Ferdinandea (Calabria)

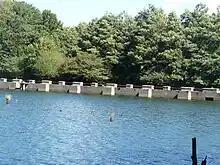
Giulia's dam

Ferdinandea is an area of 3600 hectare in Serre Calabresi (Calabria, southern Italy) included in the territories of Bivongi, Stilo, Brognaturo, Mongiana and Serra San Bruno in the provinces of Reggio Calabria and Vibo Valentia.